Sam Loxton

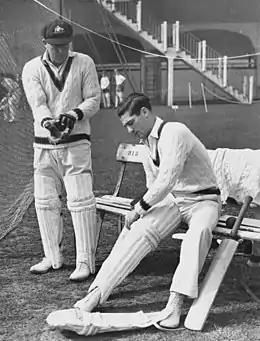
Loxton (left) congratulates Harvey with his first century in a Test against England

Loxton started his English campaign slowly. Australia typically selected their strongest team for the tour opener against Worcestershire, and the all-rounder was omitted as the visitors won by an innings. As the Australians often played six days a week, they employed a rotation policy in the county matches, and in the second game against Leicestershire, Loxton made his debut on English soil. He made only four, before opening the bowling in both innings and taking a total of 1/23 in an innings victory. His attempts to break into the first-choice team were hampered by a groin strain he suffered in the third match against Yorkshire when he was striving for extra pace in his only over in the first innings. As a result, he played no further part in the match. One man down, Australia came closest to losing for the whole tour. They fell to 6/31 in pursuit of 60—effectively seven down with Loxton unable to bat—before scraping home without further loss after Yorkshire dropped both batsmen.